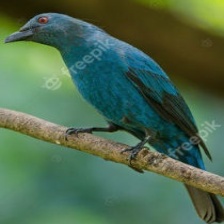
Species: FAIRY BLUEBIRD
Scientific name: IRENA